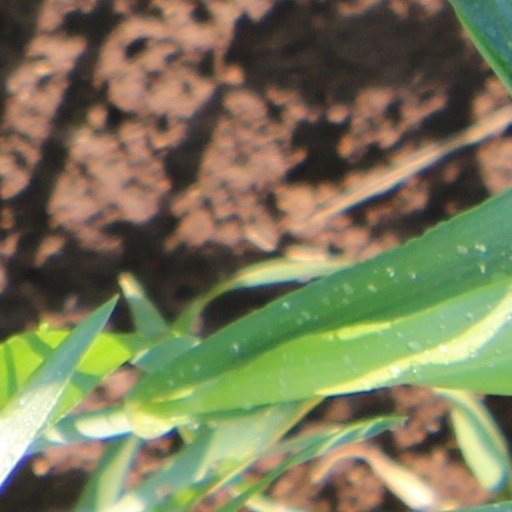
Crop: wheat